Tokorozawa Sakura Town

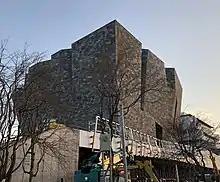
Kadokawa Culture Museum

An experience based book store carrying some 40,000 titles, ten thousand of which are from the Kadokawa corporation. The bookstore is run by the Kadokawa Corporation's editorial department.